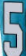
Number: 5